Question: Who took the picture?
Tambaya: Waye ya ɗauka hoton?
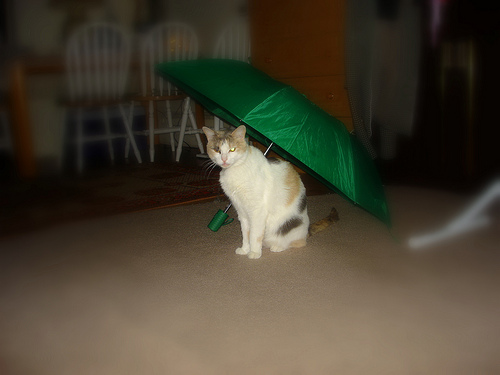
Answer: Man.
Amsa: Mutumi.